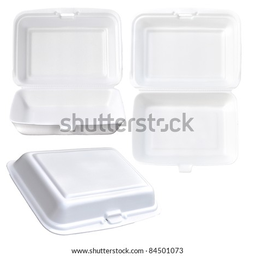
Label: paper